Jerauld Wright

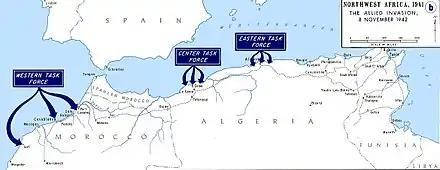
Operation Torch landing zones

D-Day for Operation Torch, November 8, 1942, saw over 73,000 American and British troops landed at Casablanca, Oran, and Algiers. However, the most significant development was on the diplomatic and political front when U.S. consul general Robert D. Murphy alerted the Allied high command about the unexpected presence of "Admiral de la flotte" Jean Darlan, the head of the Vichy French military, who was visiting his ill son in Algiers. Darlan's presence complicated the pre-invasion arrangements with Général Henri Giraud. Darlan pointed out to Murphy that he outranked Giraud, whom Darlan maintained had little influence within the French military.